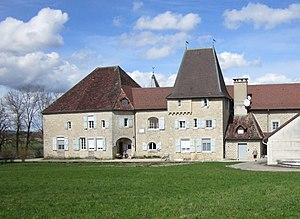
Vannoz (Jura) - château - façade extérieure
Vannoz est une commune française située dans le département du Jura en région Bourgogne-Franche-Comté. Les habitants se nomment les Vanouillards et Vanouillardes.